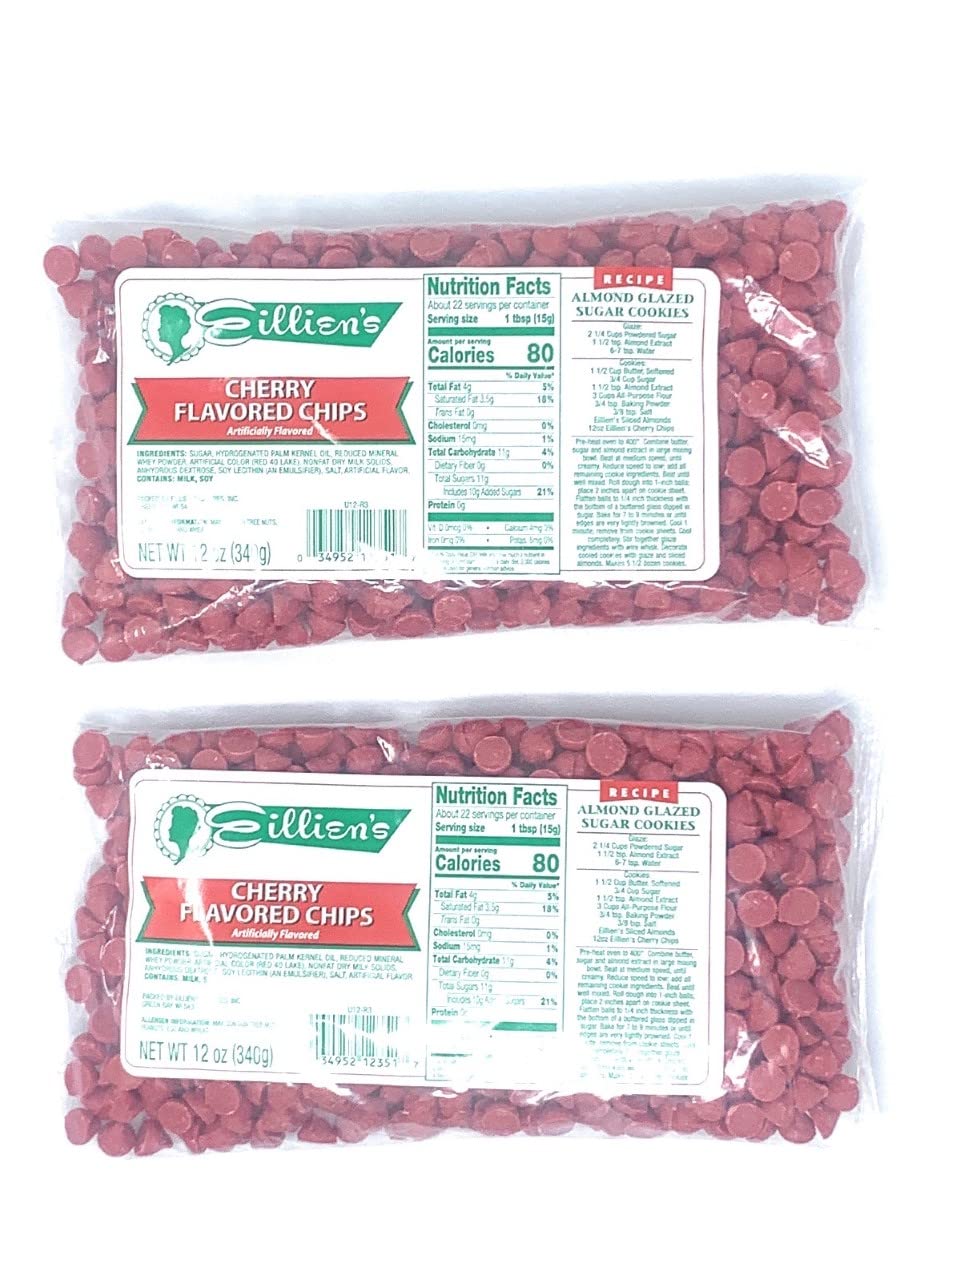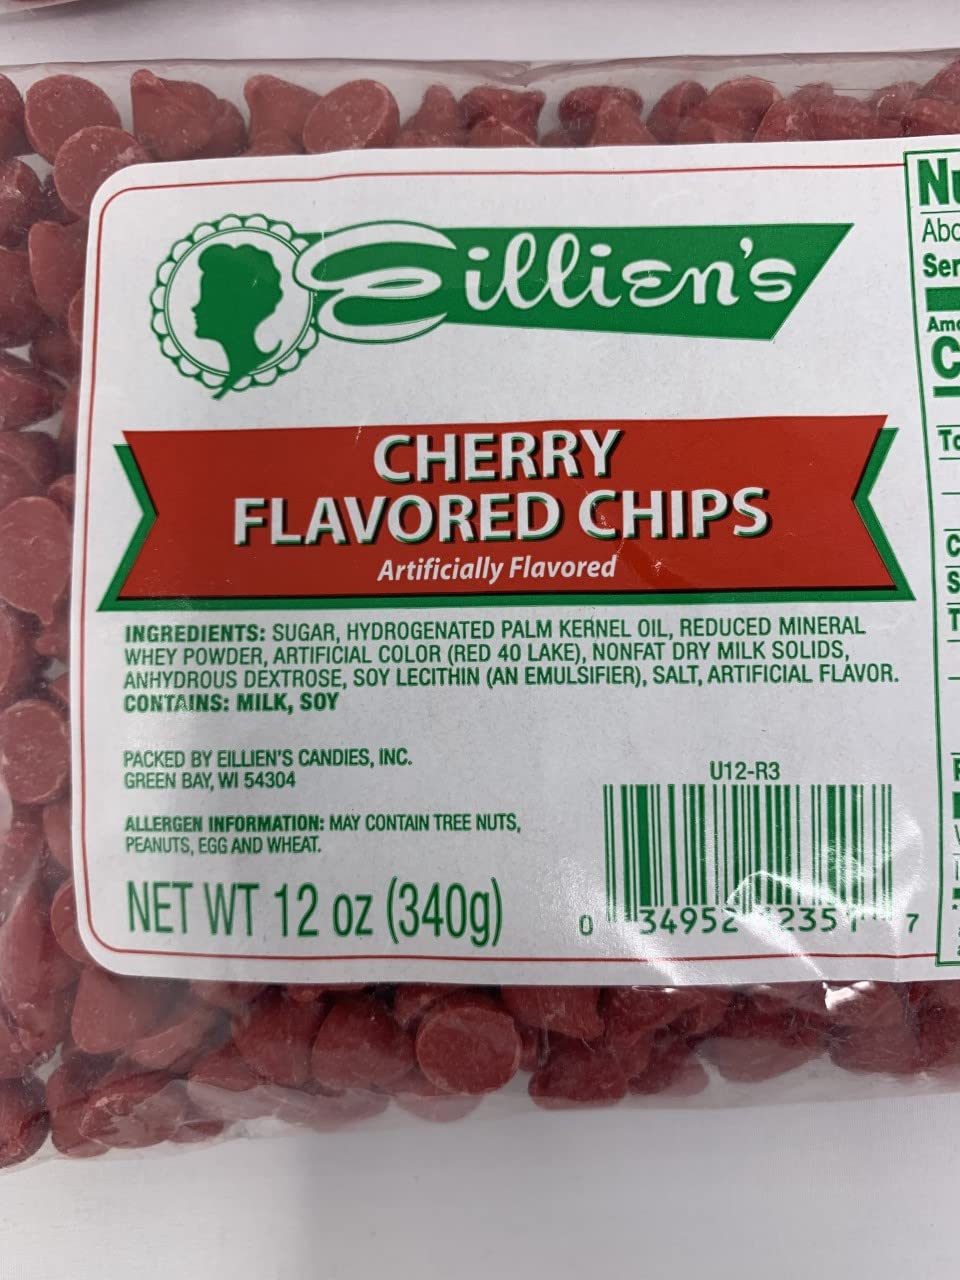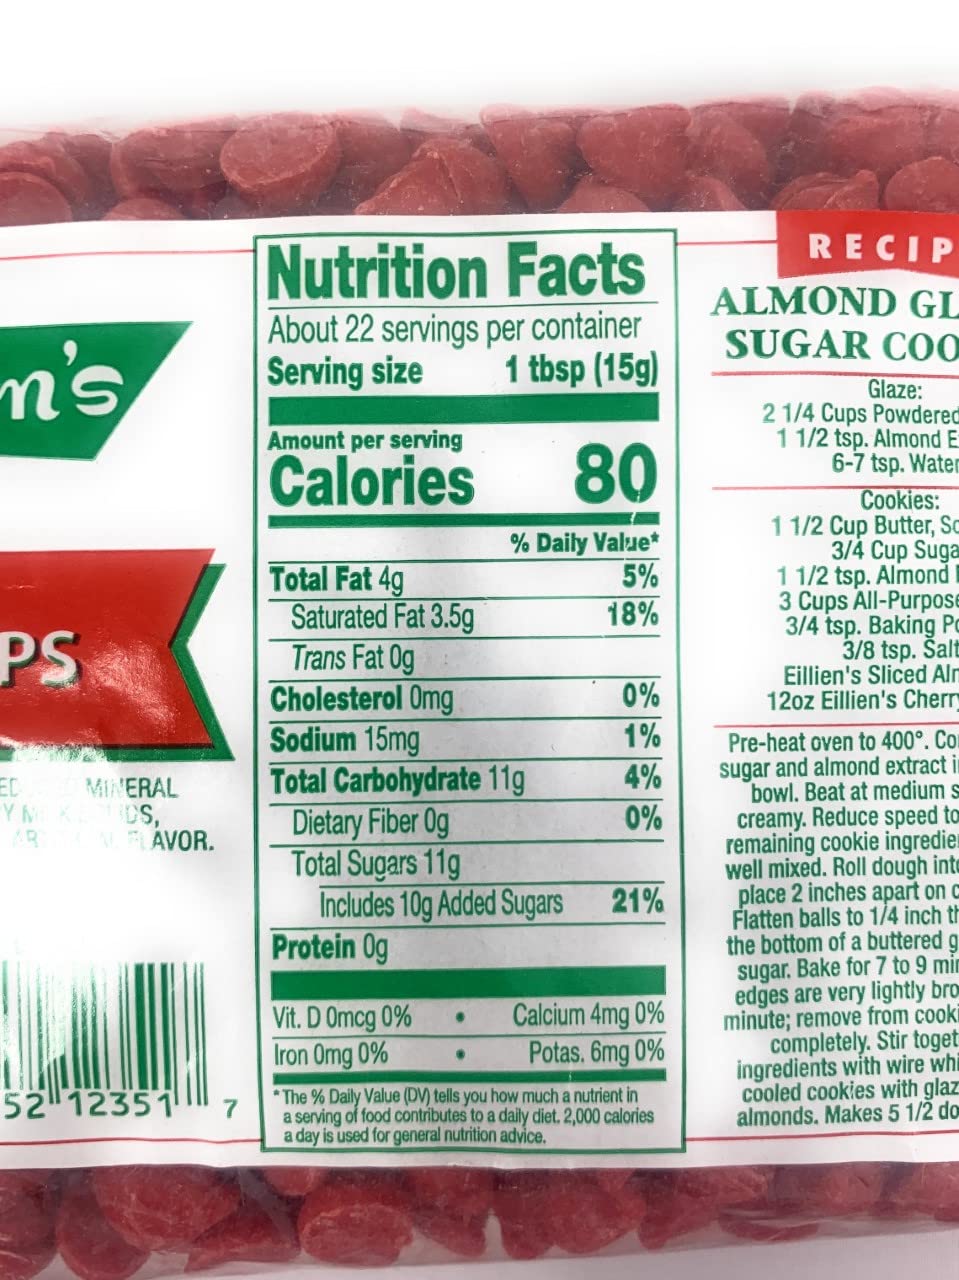
Eillien's Cherry Baking Chips - 12 oz (2 Pack) Cherry Chips For Baking
Category: Grocery
2 Pack of Eillien's Cherry Chip (12 ounces each)
Features: 2 - 12oz bags Eillien's Cherry Baking Chips | Great for Holidays or any time of the year | Hard to find Cherry Flavored Chips